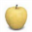
Label: apple